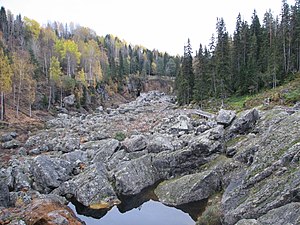
Döda fallet
Döda fallet
Döda fallet er et tidligere vandfald, som i dag er tørlagt flodbund bestående af sten og klippestykker, og tidlige en del af Indalsälvens forløb cirka 10 kilometer sydøst for Hammarstrand. Efter en ulykkeshændelse i 1796 brød Ragundasjön igennem en grusås, og på nogle få timer afvandedes strækningen efter at älven søgte et nyt forløb. Döda fallet blev naturreservat i 1926 og regnes for Ragunda kommuns største turistattraktion.